Harry Halpern

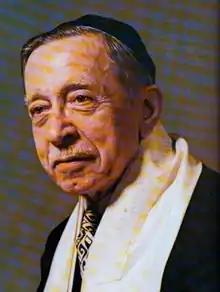

Harry Halpern (February 4, 1899 – June 10, 1981) was an American Conservative Jewish educator and rabbi who for almost 49 years was the rabbi of the East Midwood Jewish Center (EMJC), in Brooklyn, New York.